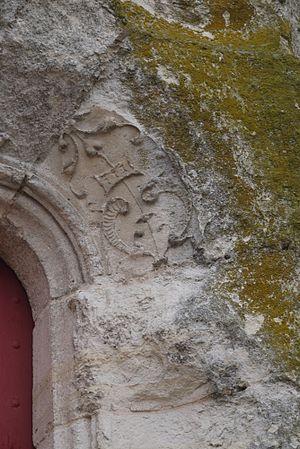
église Saint Martin de Billy-sur-Ourcq, détail d'un élément sculpté.
L'église Saint-Martin est une église située à Billy-sur-Ourcq, en France.